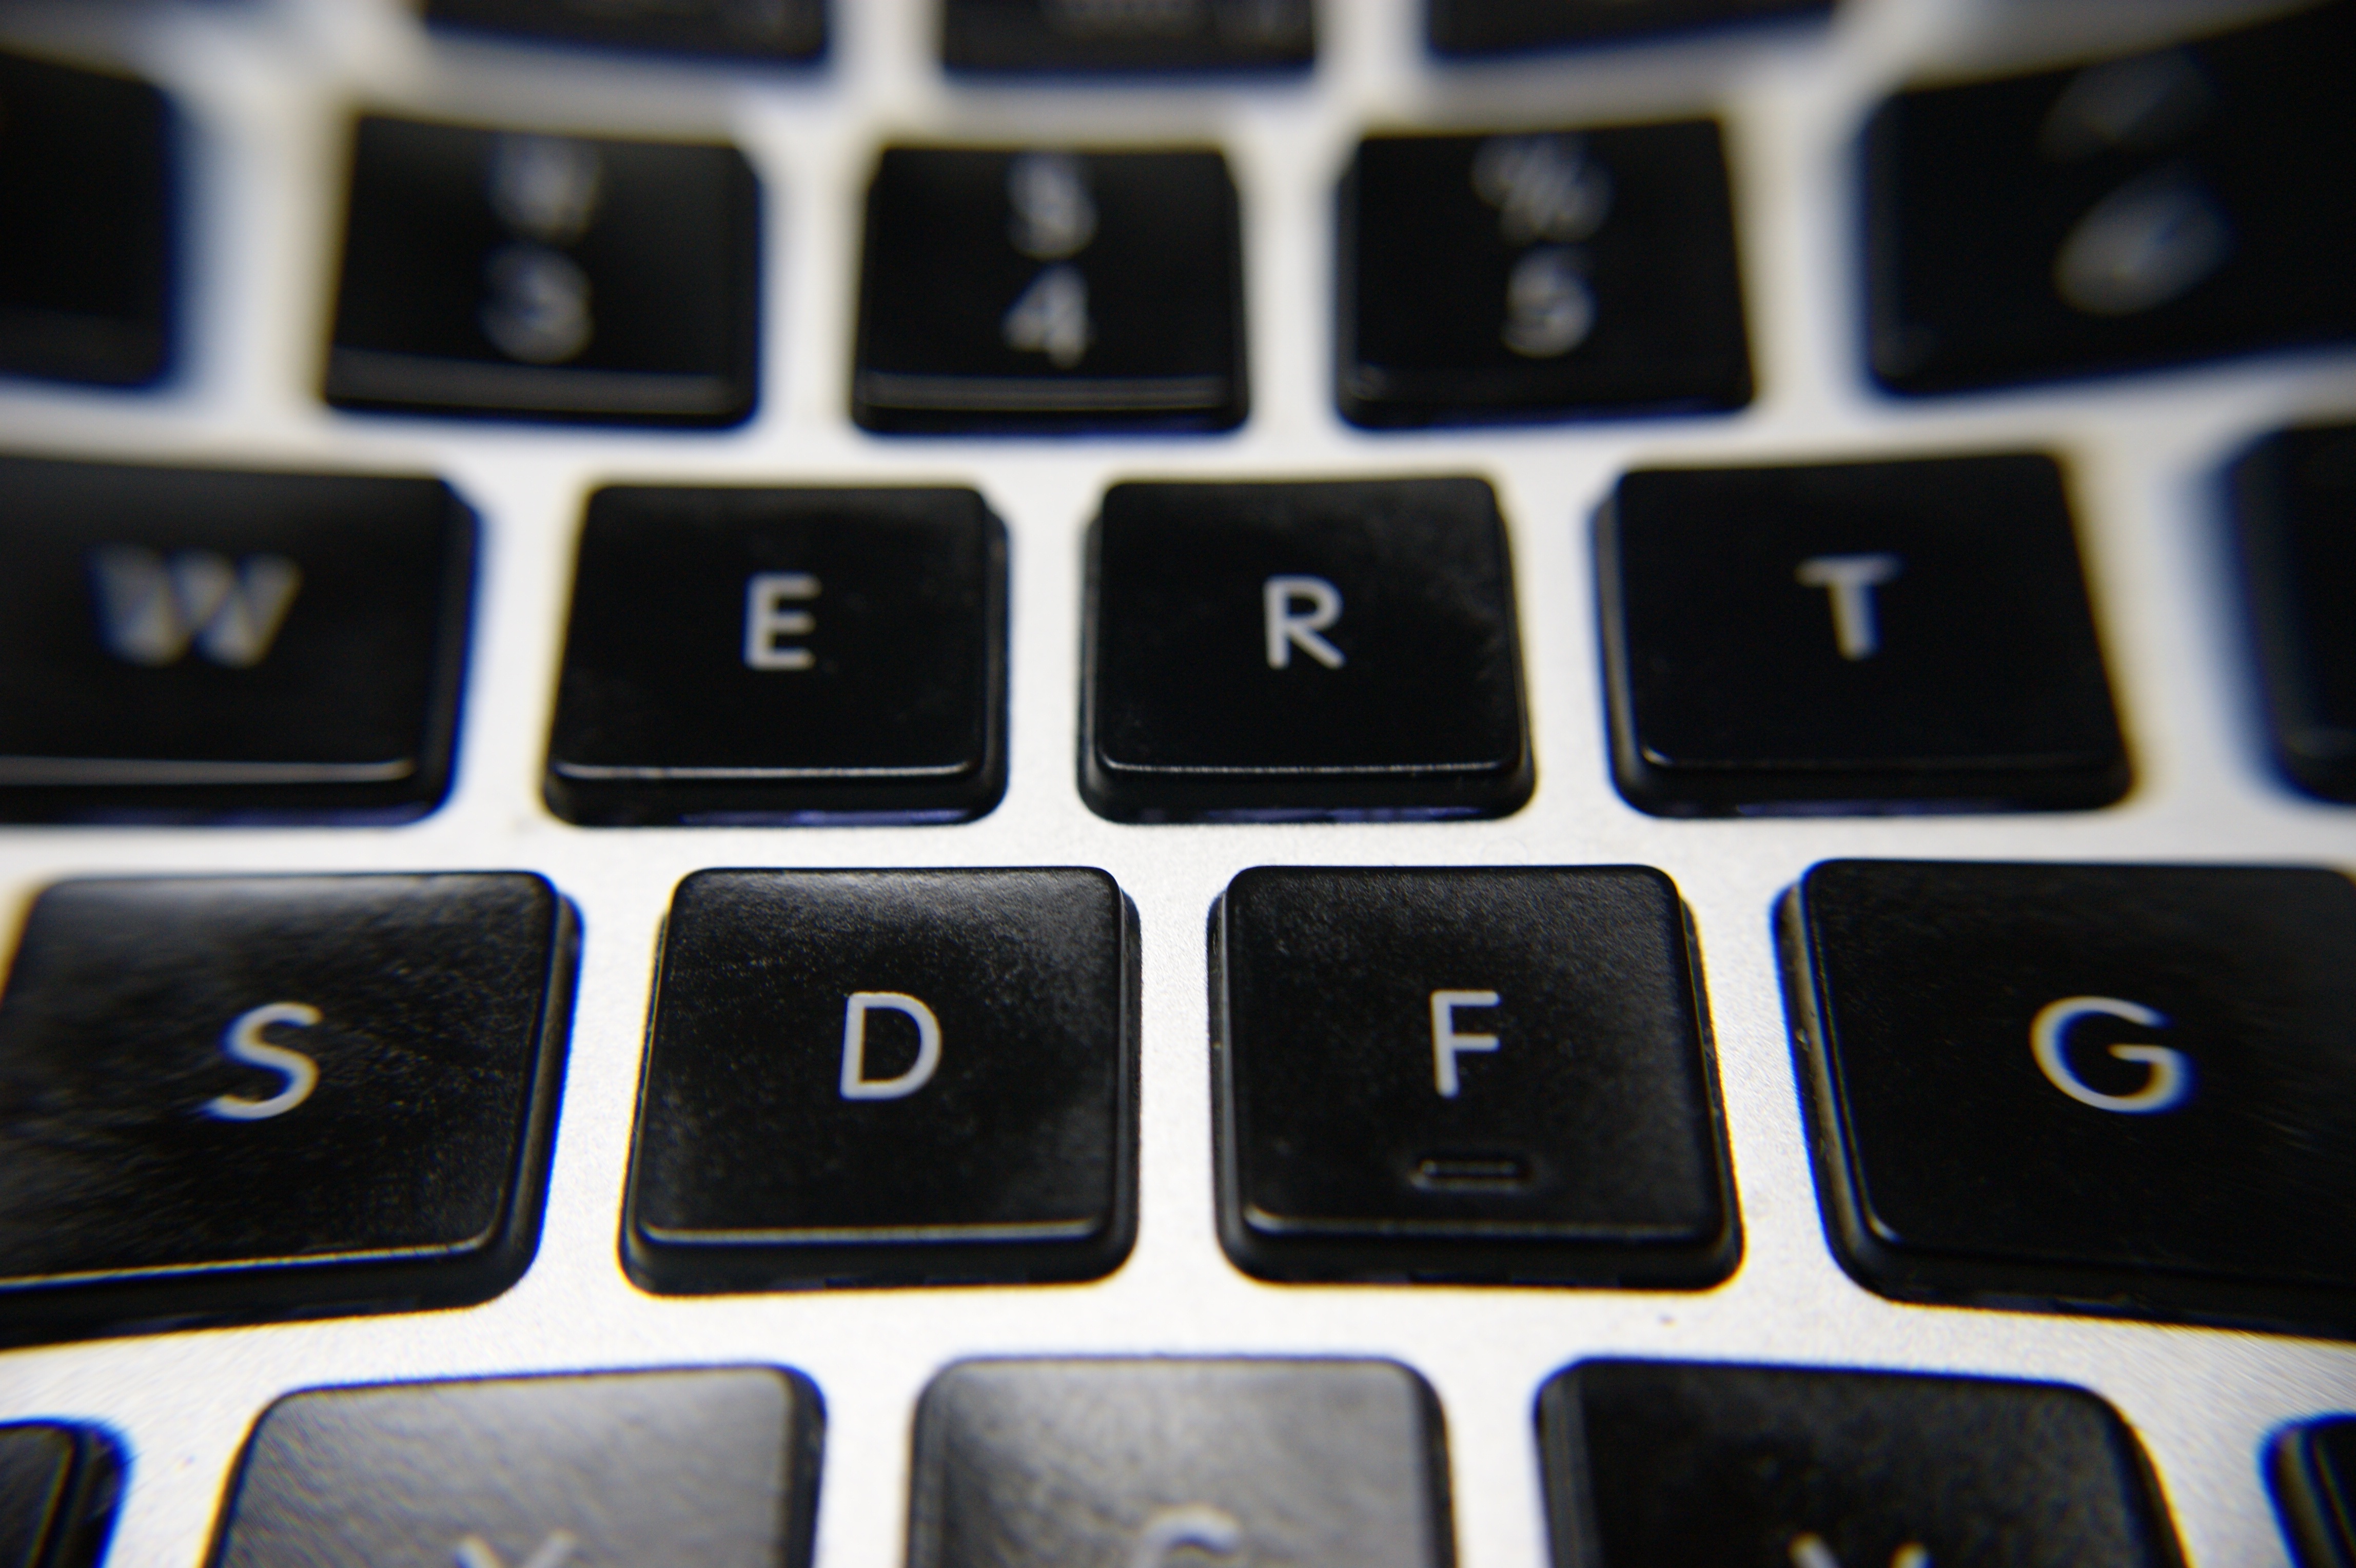
laptop, computer, keyboard, technology, number, blue, black, font, buttons, multimedia, computer keyboard, electronic device, musical keyboard, personal computer hardware